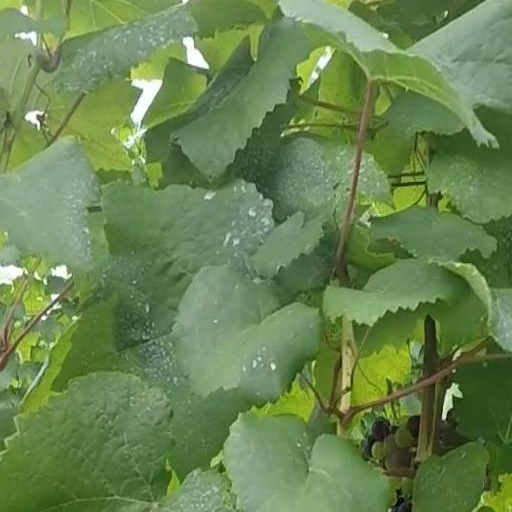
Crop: grape